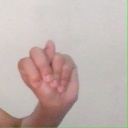
अक्षर: न